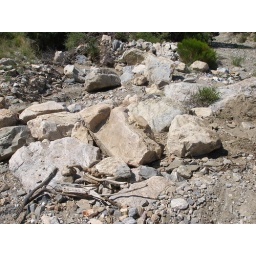
See big rose quartz rock in the middle from the road